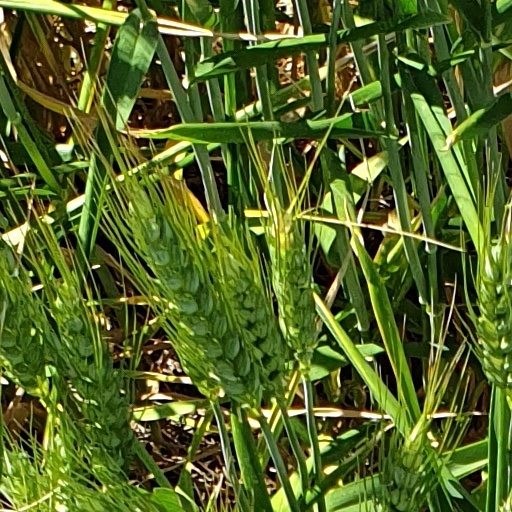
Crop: wheat